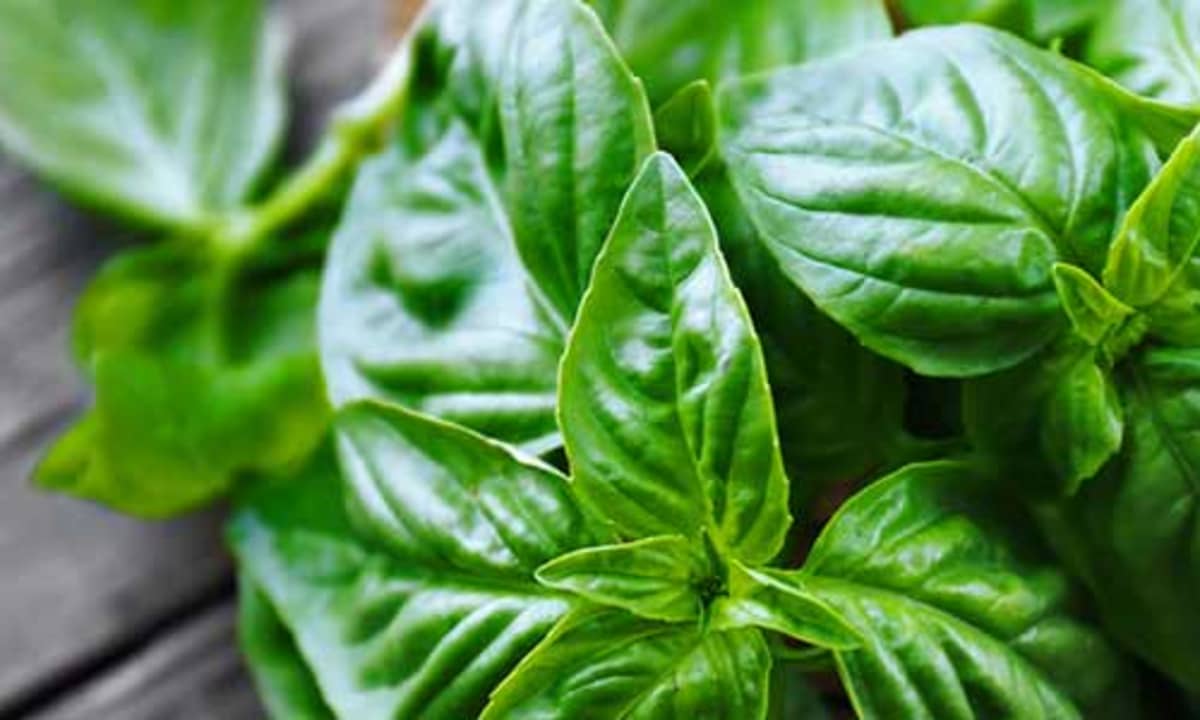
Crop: unknown
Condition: basil